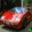
Label: automobile